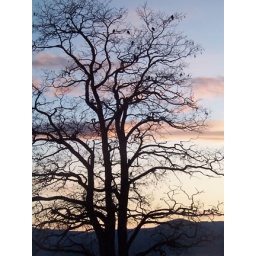
Little birds -- in black locust tree